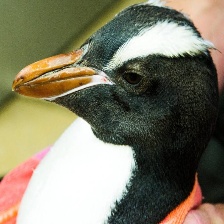
Species: FIORDLAND PENGUIN
Scientific name: EUDYPTES PACHYRHYNCHUS
ImageNet parent category: king_penguin